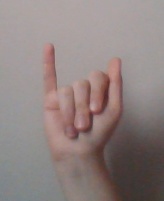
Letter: meem